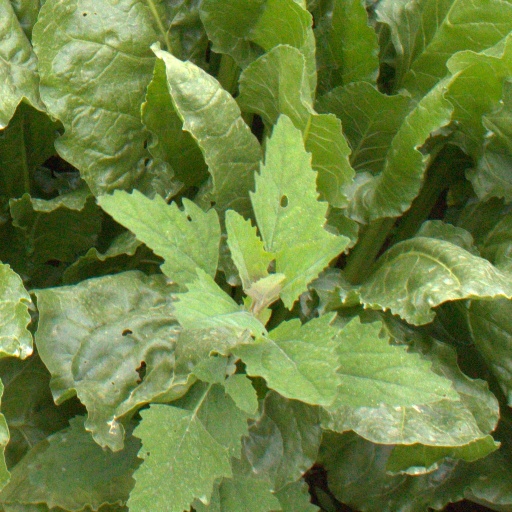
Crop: sugar beet